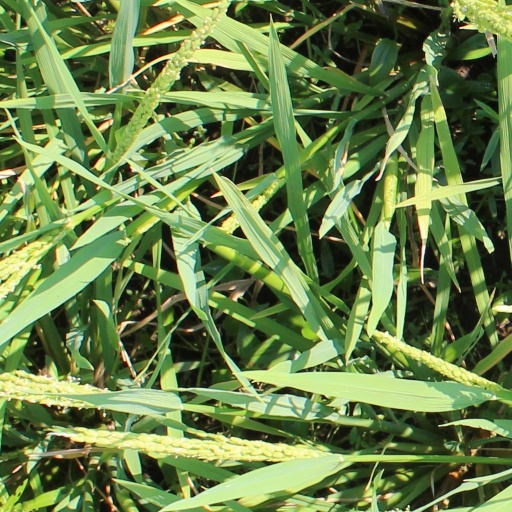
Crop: rice